Royal School for the Blind, Liverpool

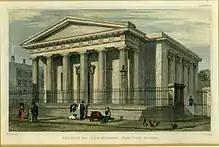
Chapel of the School for the Blind, Liverpool 1829

The gift was a great boost to the institution because it was raising funds to extend the site. Foster was again engaged as architect and land to the rear of the building was secured; building began on new facilities in 1807. Completed in 1812, 53 males and 18 females moved into the buildings, which were now fully residential, with work rooms, technical facilities and music rooms. The mission of the school guardians was that the institution would be "less of an asylum, where the ease a comfort of the blind were principally considered, and more approaching a school, where pupils could be instructed in some useful art or trade, by which they might be enabled to procure for themselves a comfortable livelihood."